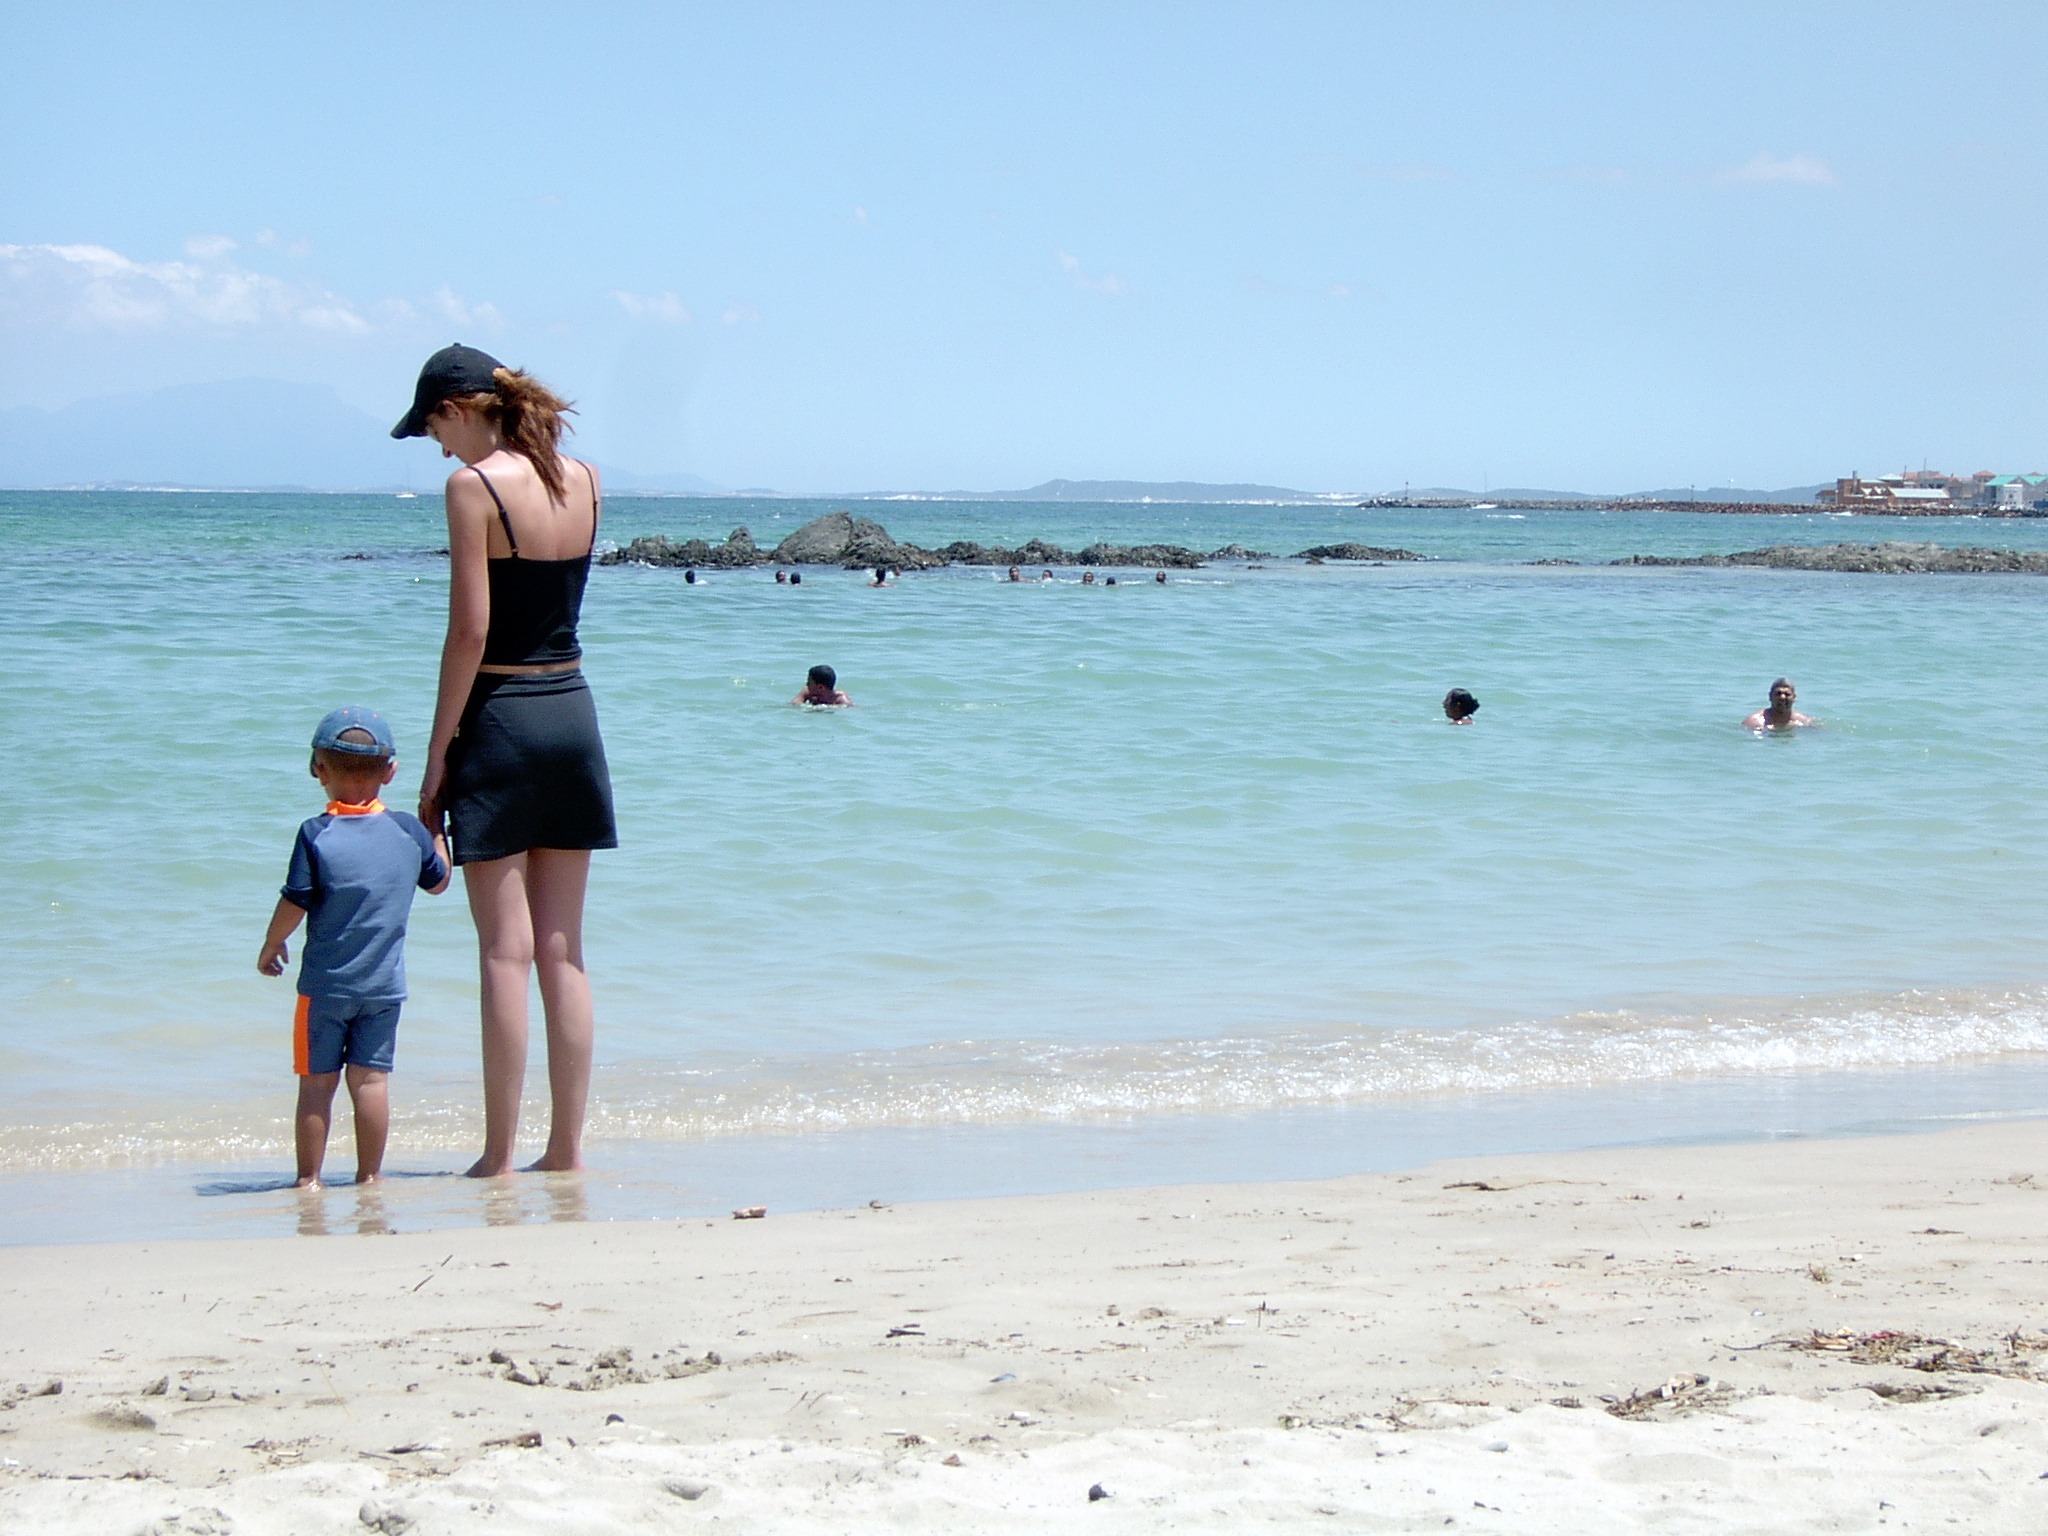
beach, sea, coast, water, sand, ocean, horizon, cloud, people, sky, shore, wave, coastal, looking, summer, vacation, tourist, recreation, seaside, sunbathing, surf, young, paradise, scenic, tropical, seascape, bay, child, tourism, leisure, body of water, swimwear, relaxing, outdoors, sunny, waves, fun, mother, happiness, swimsuit, joy, caribbean, adult, destination, enjoying, cape town, wind wave, coastal and oceanic landforms